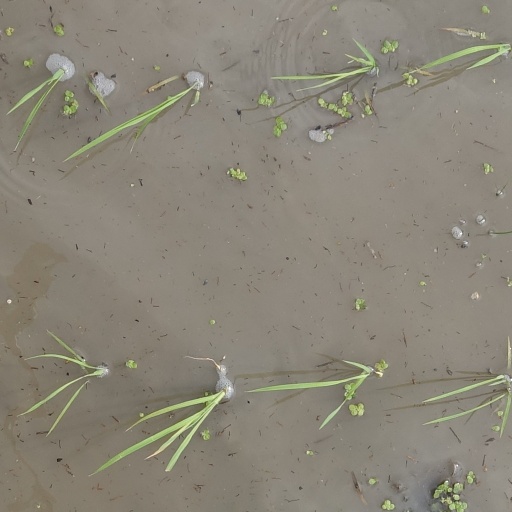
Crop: rice